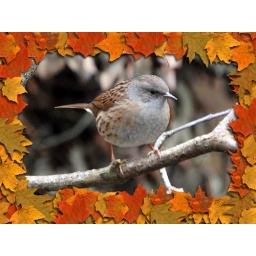
bird in tree